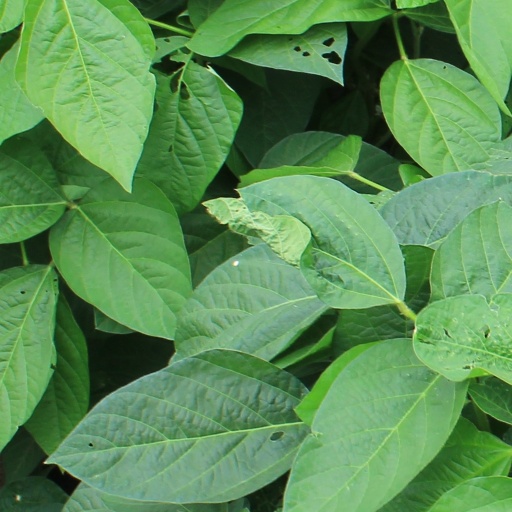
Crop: soybean